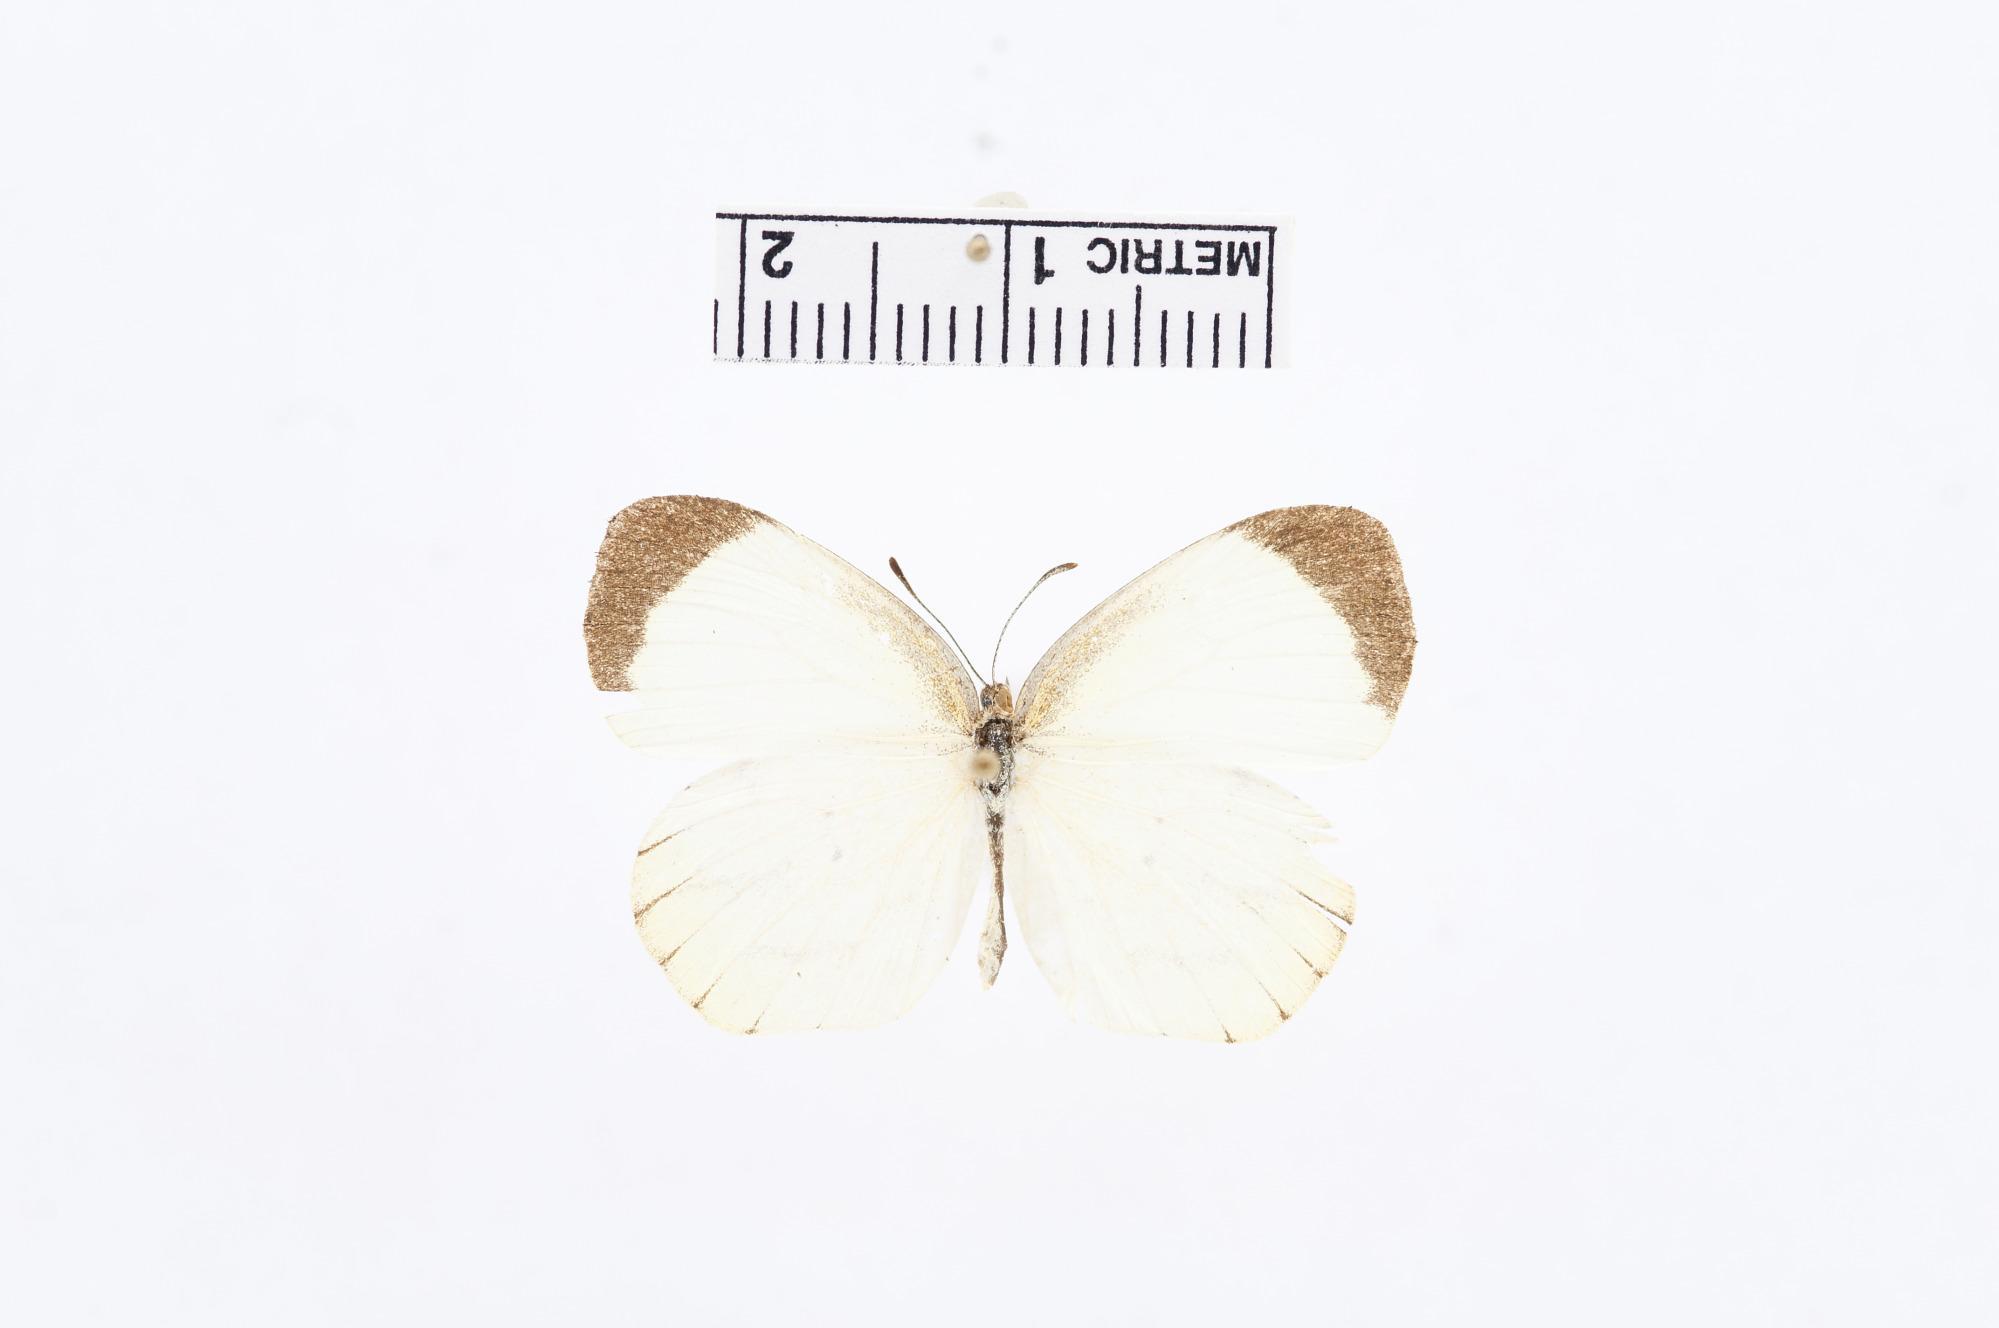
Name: Eurema phiale
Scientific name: Eurema phiale
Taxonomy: Animalia, Arthropoda, Hexapoda, Insecta, Lepidoptera, Pieridae, Coliadinae